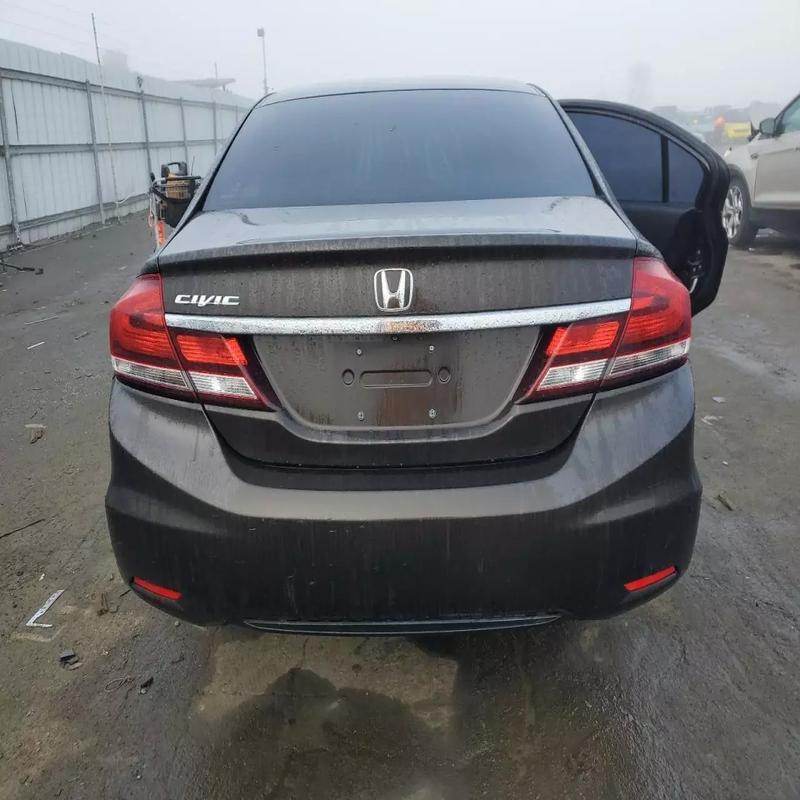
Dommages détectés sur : plaque d'immatriculation arrière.
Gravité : mineur